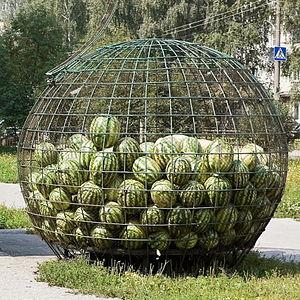
Une cage est un contenant ajouré, le plus souvent grillagé ou à barreaux, destiné généralement à contenir un animal. Une cage empêche son occupant de s'enfuir ou permet de l'observer sans risque, elle protège également son contenu des intrusions ou des prédateurs. Il existe différents types de cages dont la taille et la forme varient selon l'usage qui peut aller de la grande volière à l'étroite cage de torture.